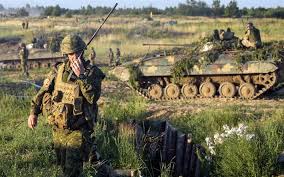
Label: BMP-2